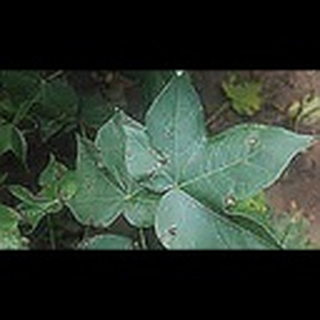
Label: cotton_target_spot